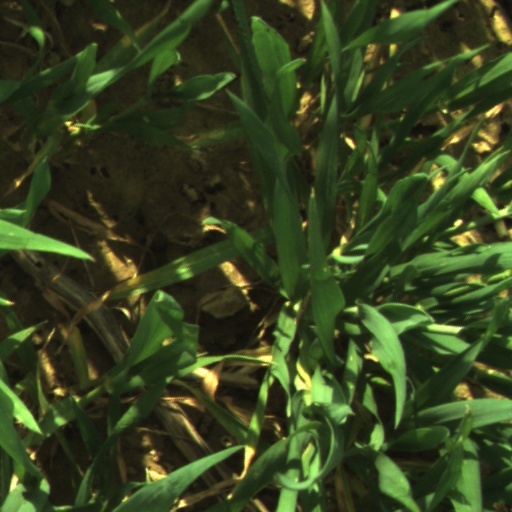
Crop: wheat